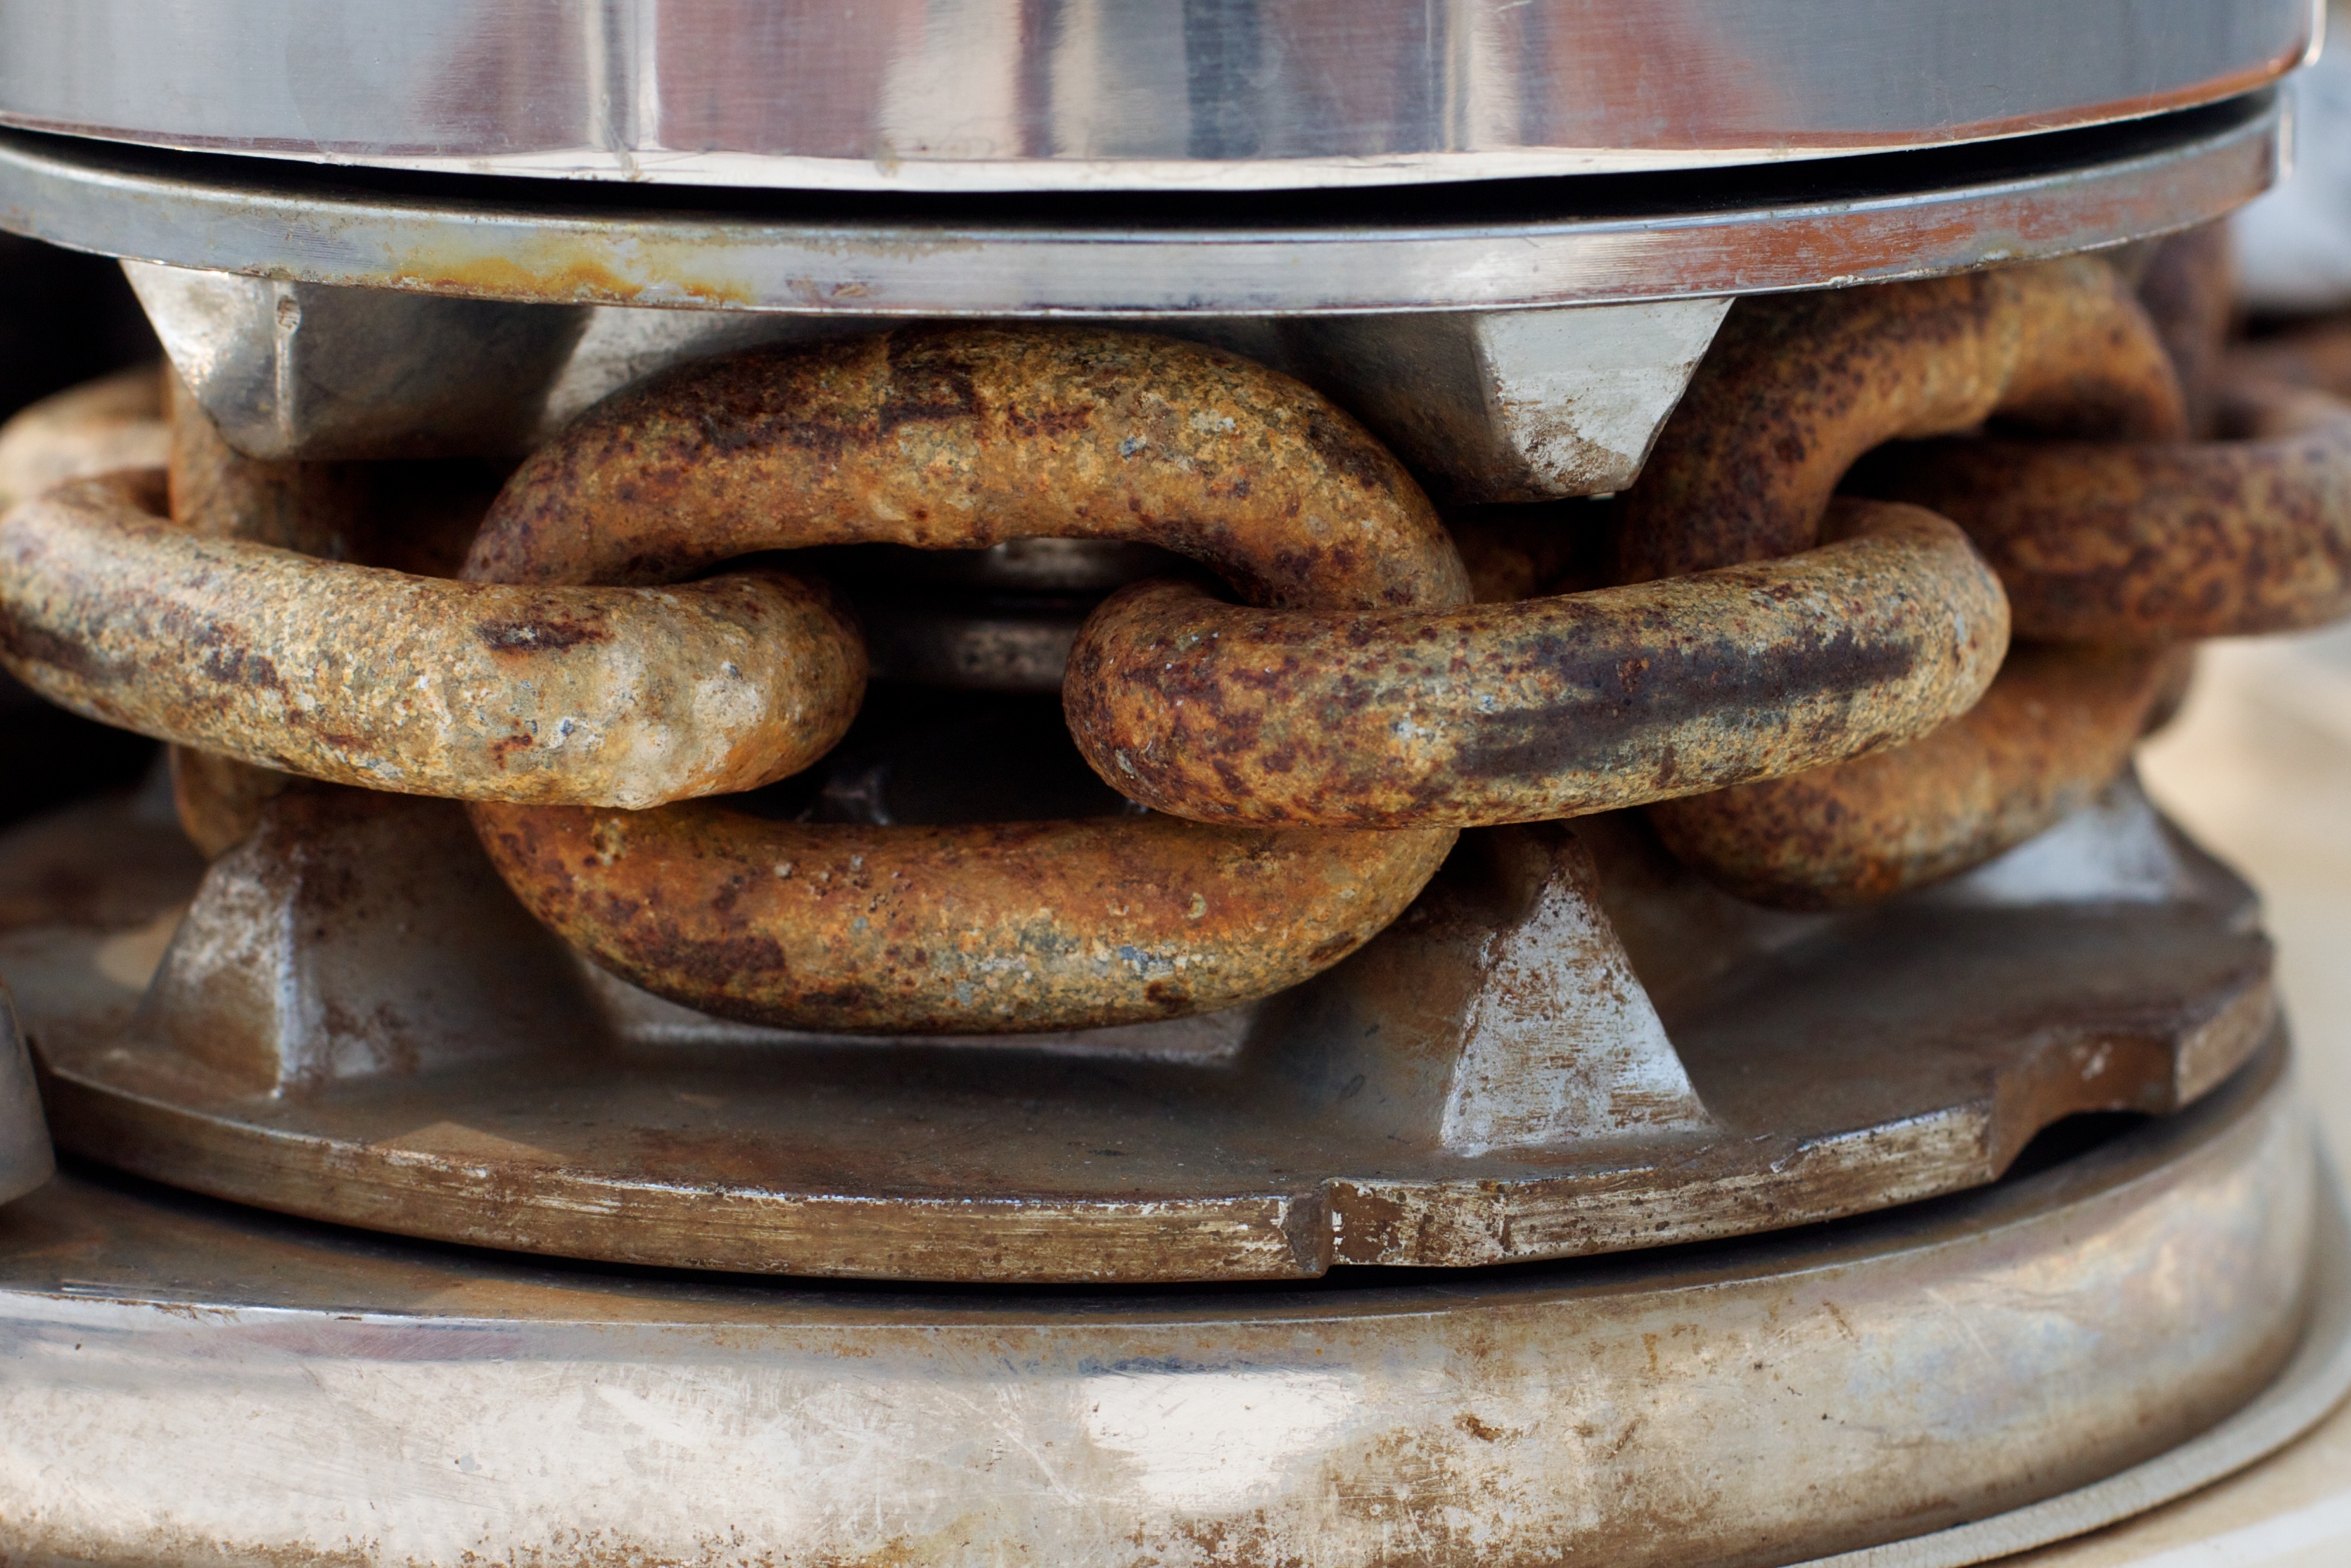
dish, food, cooking, produce, sailing, baking, dessert, meat, cuisine, odyssey, 2011365, plpconnectu, snack food